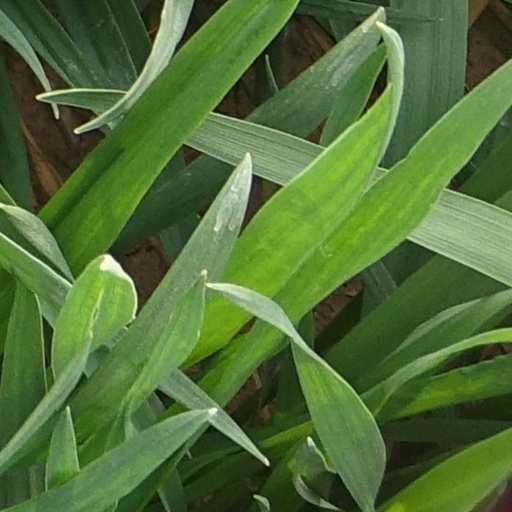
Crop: wheat